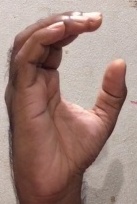
ASL sign: C